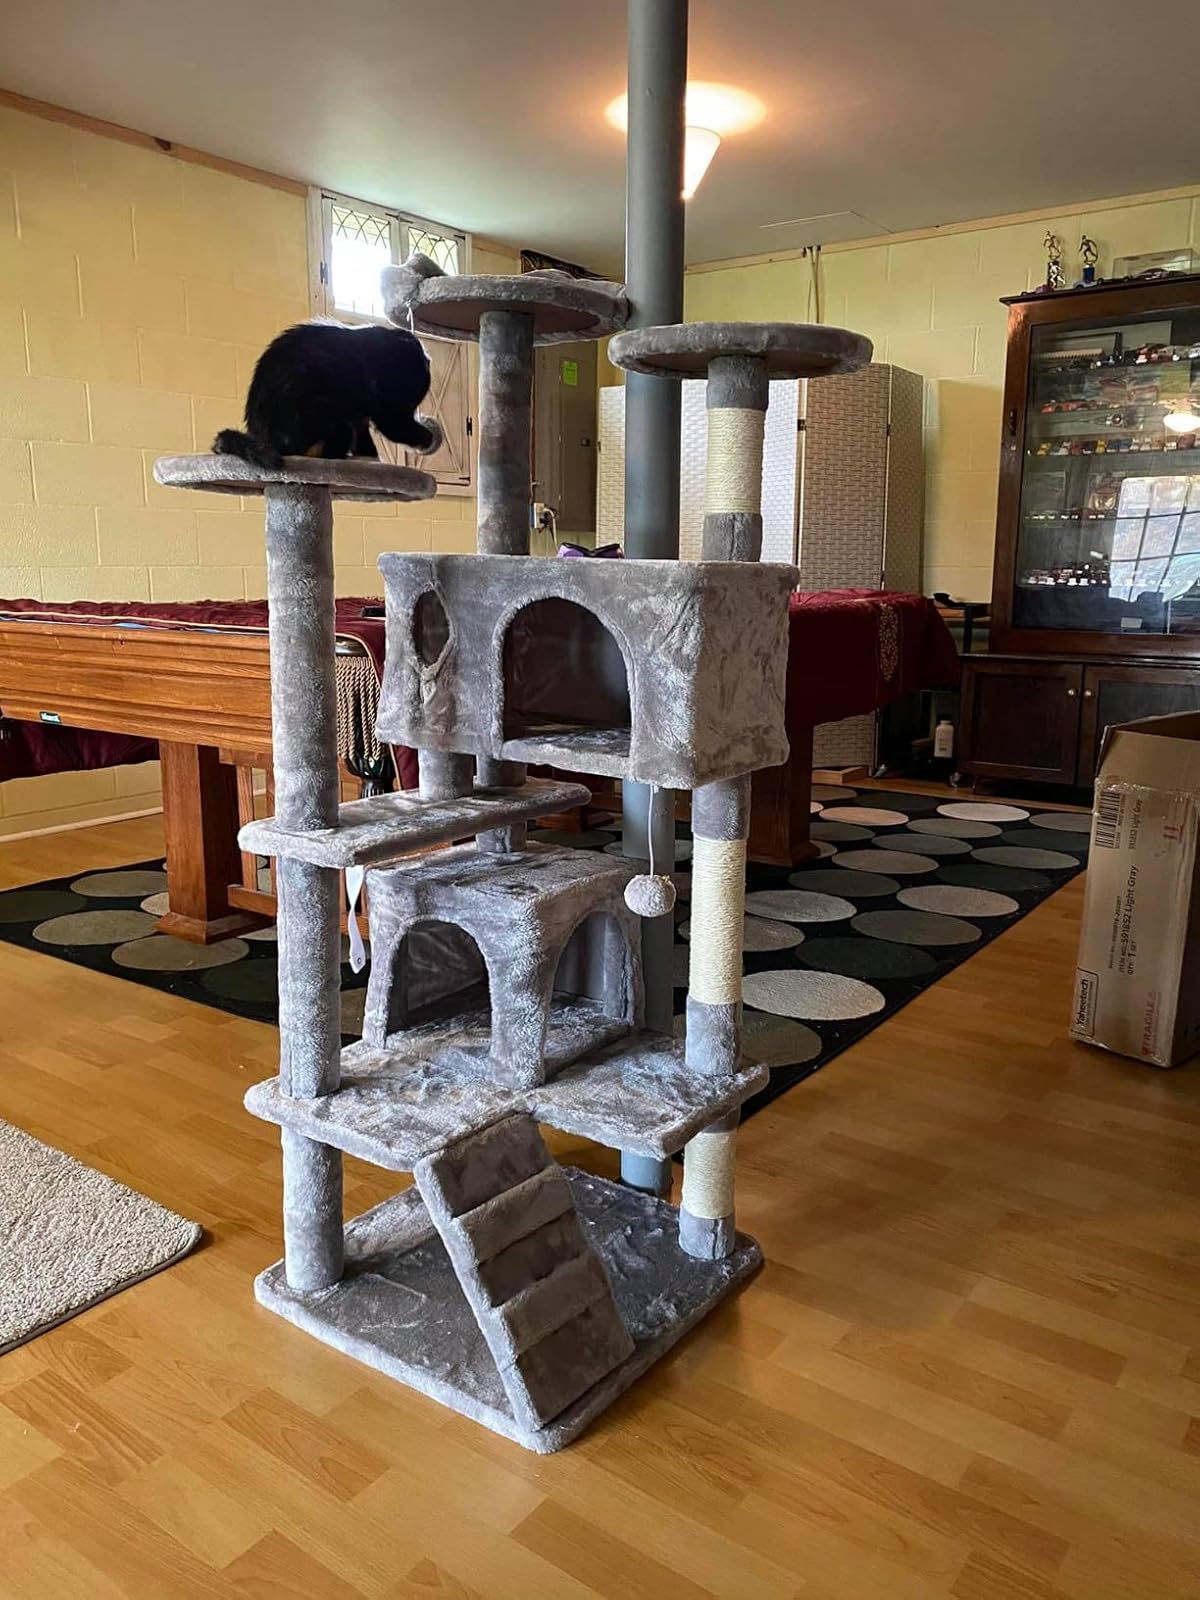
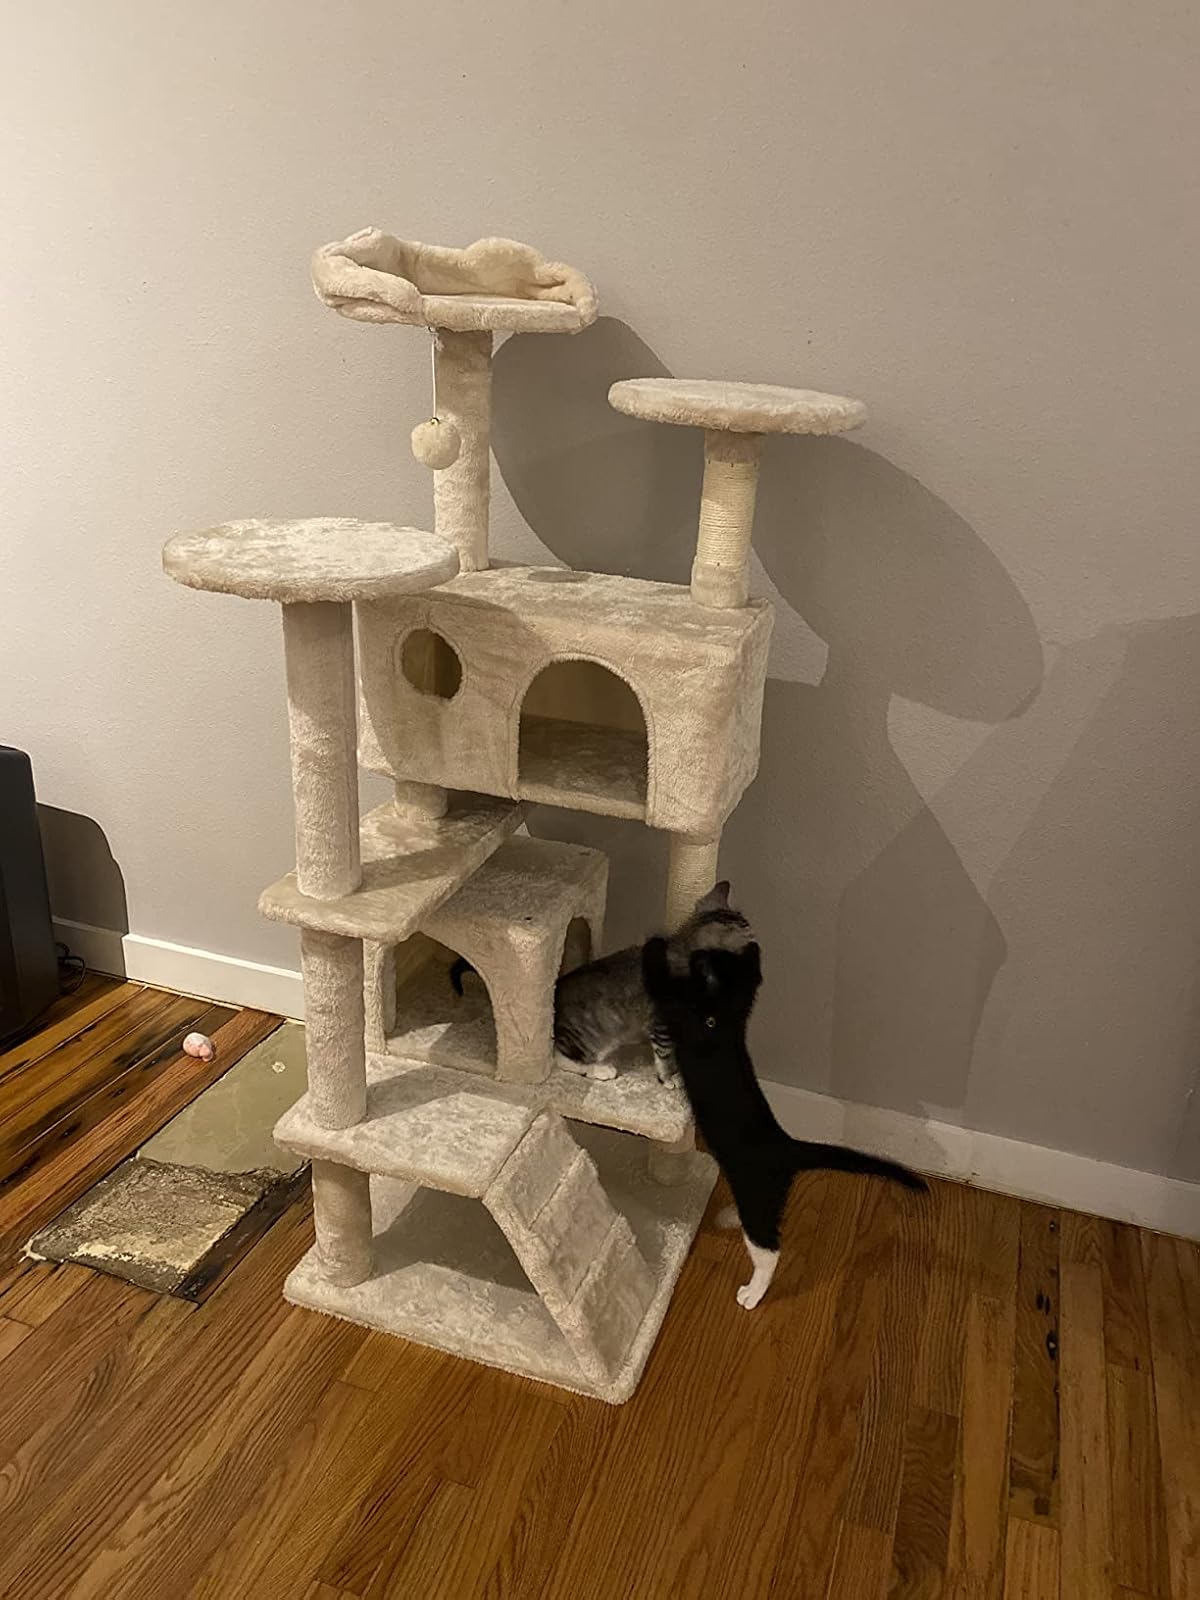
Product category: items_cat tree
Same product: no